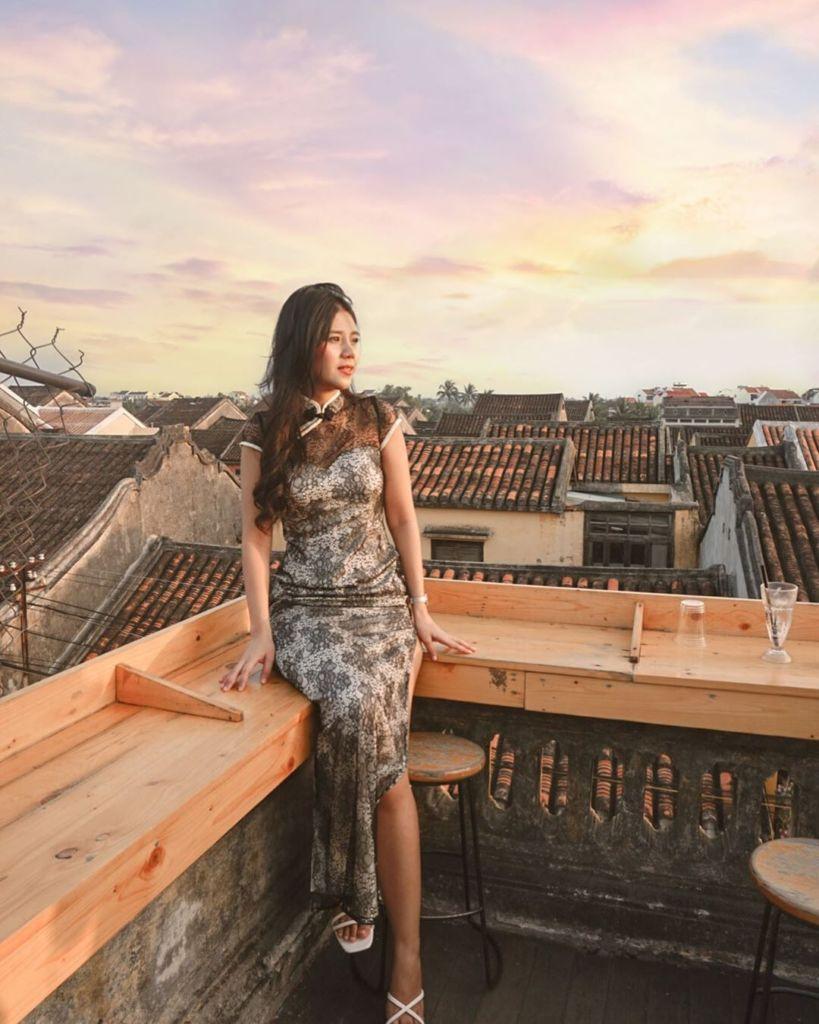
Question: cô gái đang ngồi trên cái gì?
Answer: cô gái ngồi trên bàn